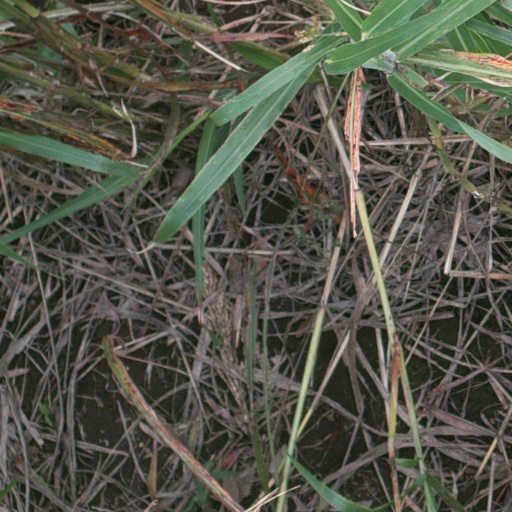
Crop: sorghum